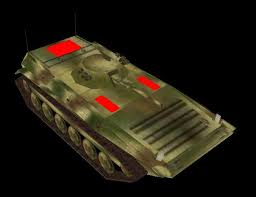
Label: BMP